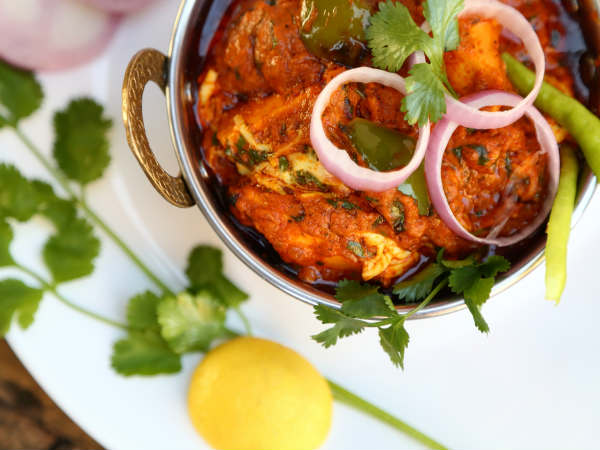
Dish: kadai_paneer